Mark D. Miller

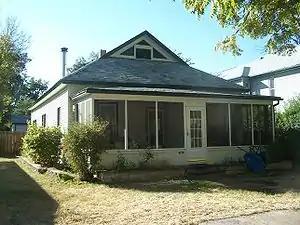
Mark Miller house on Whedbee Street in Fort Collins

Mark was born in Scranton, Kansas, the son of Amos B. Miller and Mary Martindale Miller. In 1905, his family moved to the Fort Collins, Colorado, area, possibly to alleviate his mother’s asthmatic condition.